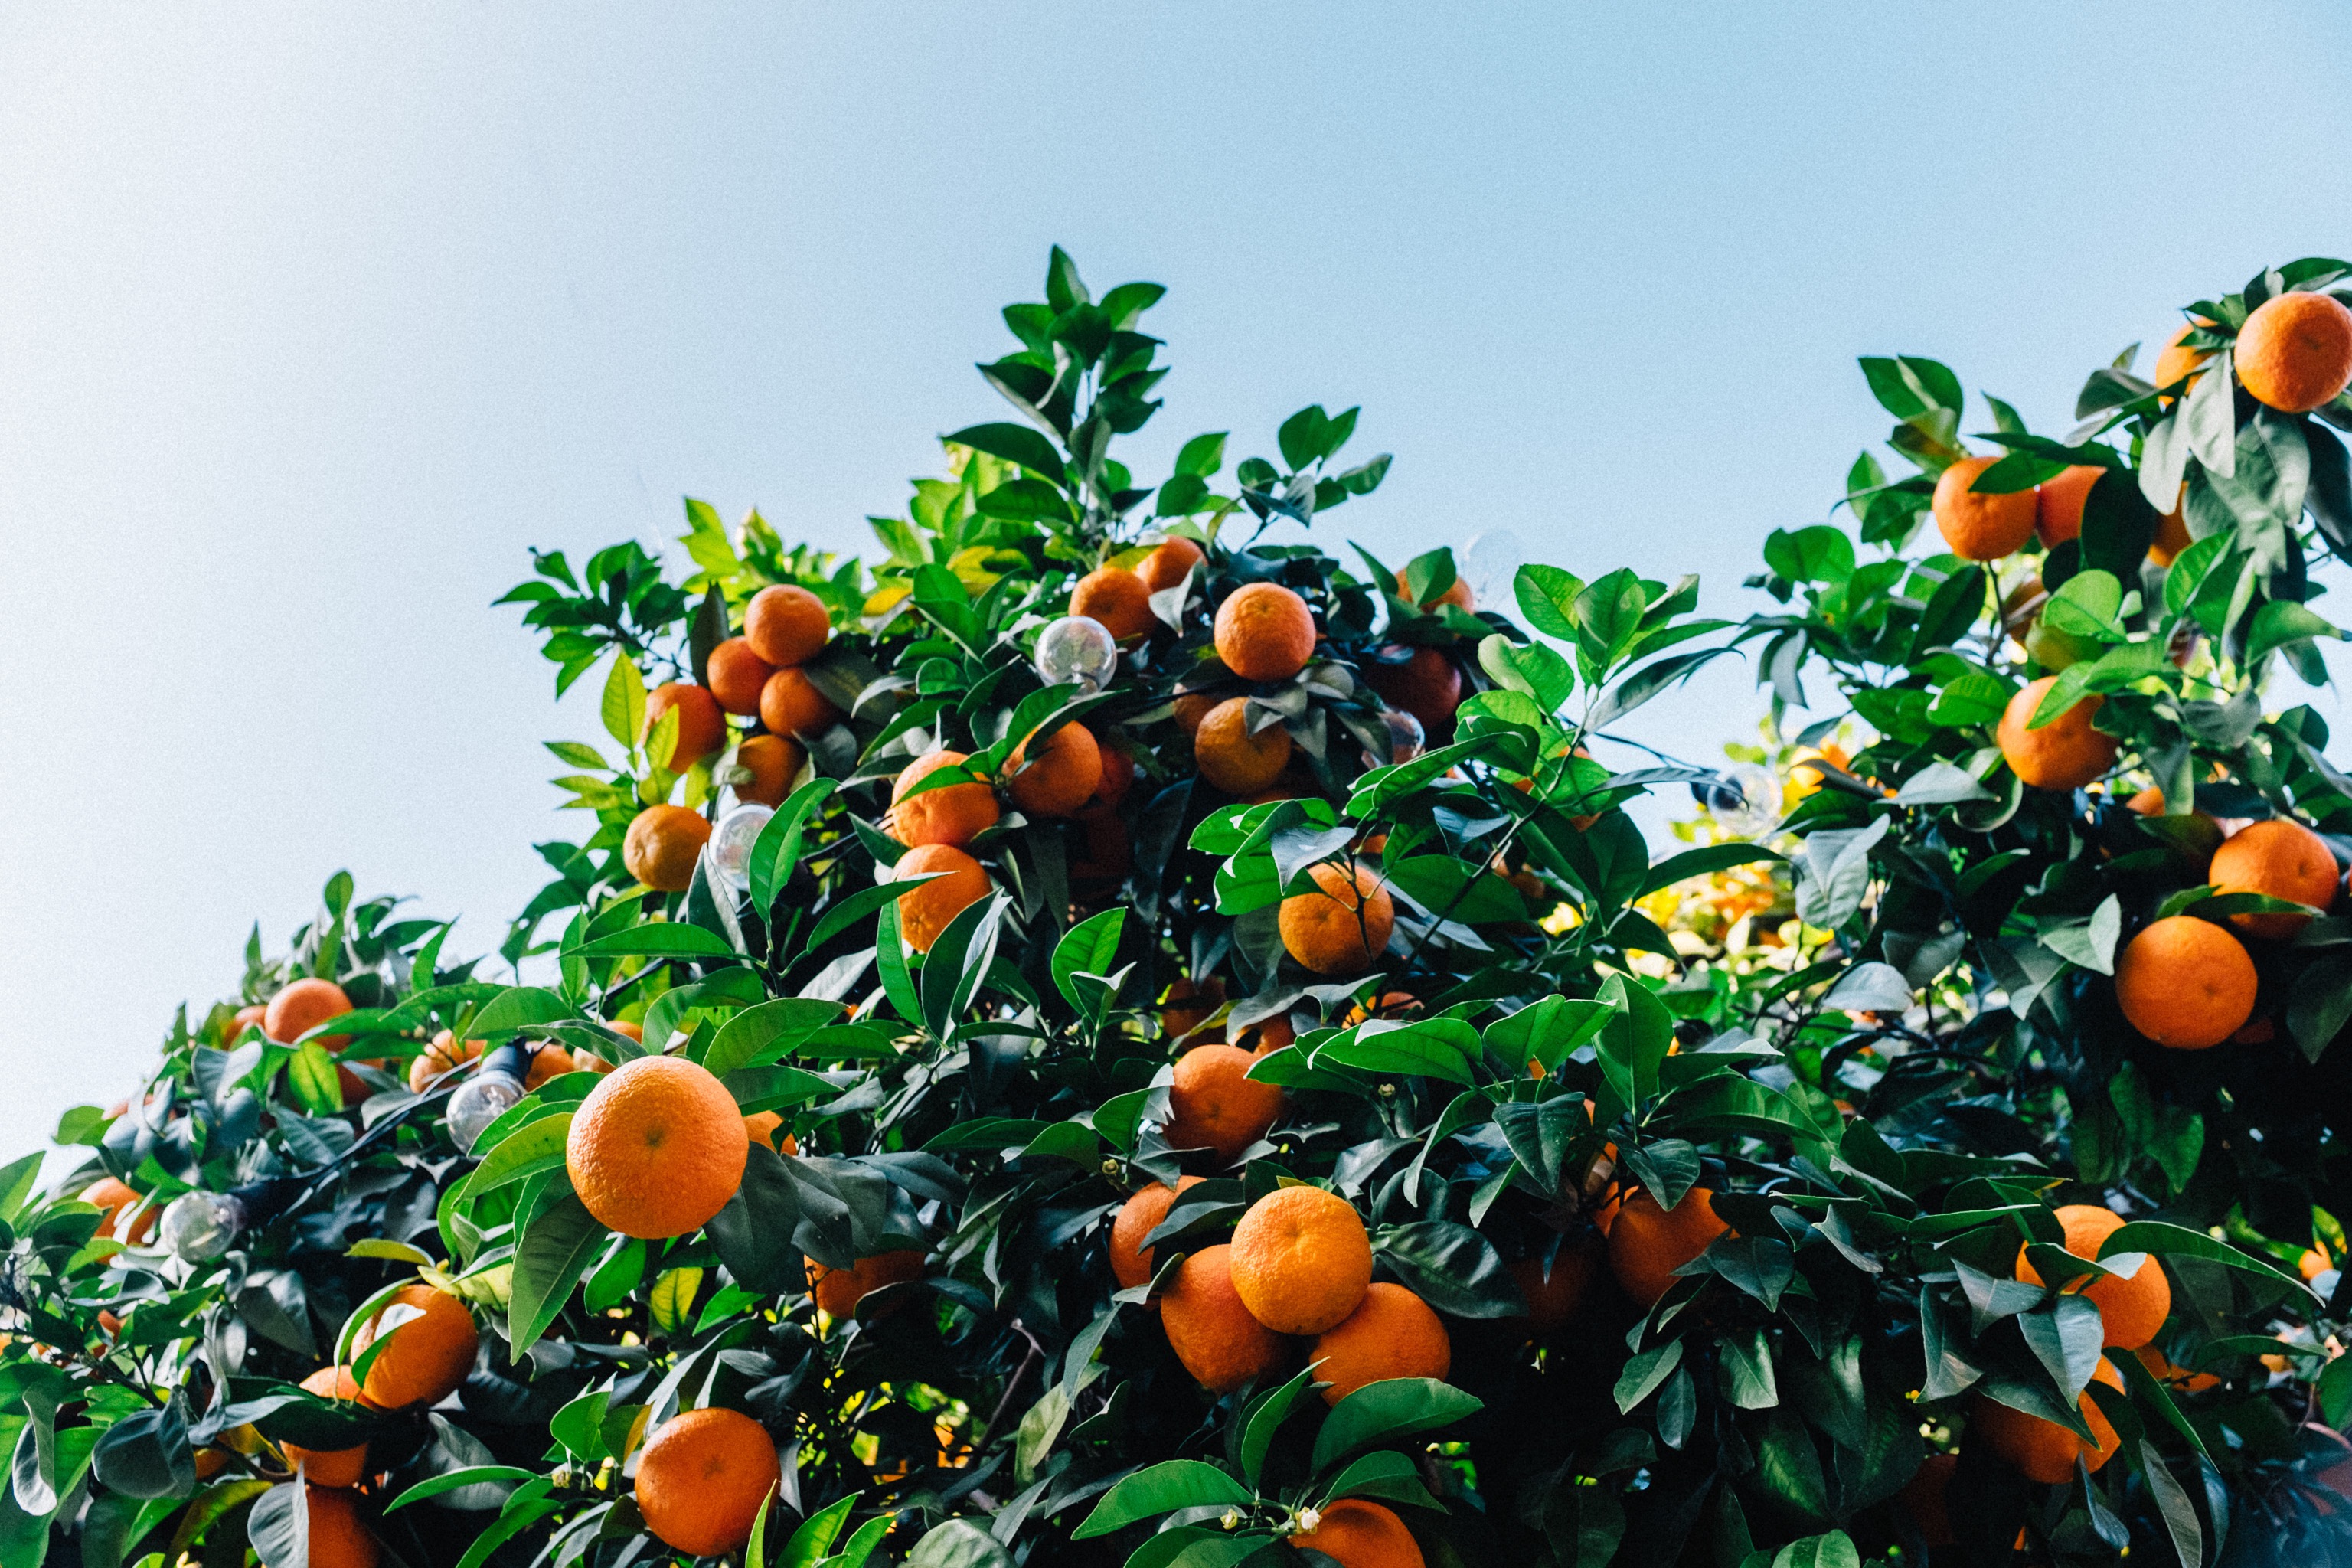
branch, plant, fruit, flower, ripe, orange tree, food, produce, evergreen, agriculture, shrub, fruits, oranges, diospyros, organic, citrus, flowering plant, citrus fruit, bitter orange, mandarin orange, land plant, calamondin